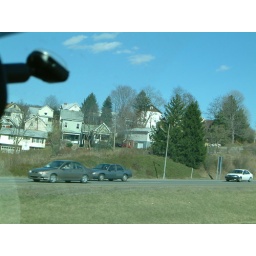
houses on a hill in west virginia